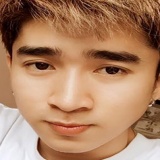
ca sĩ Chi Dân